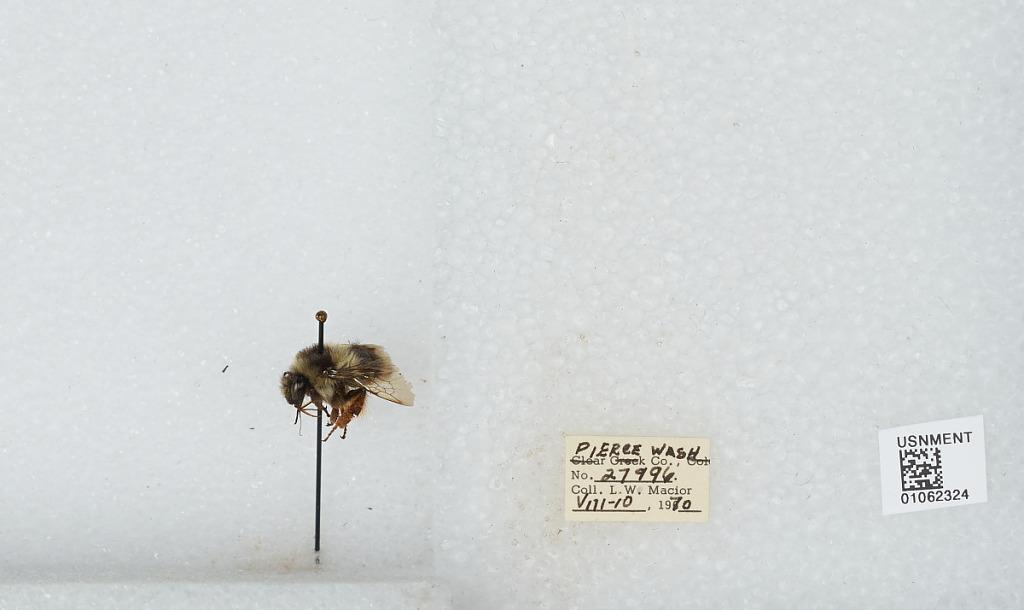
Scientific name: Bombus bifarius nearcticus
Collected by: L. Macior
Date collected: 1970-8-10
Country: United States
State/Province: Washington
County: Pierce
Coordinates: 47.05, -122.12